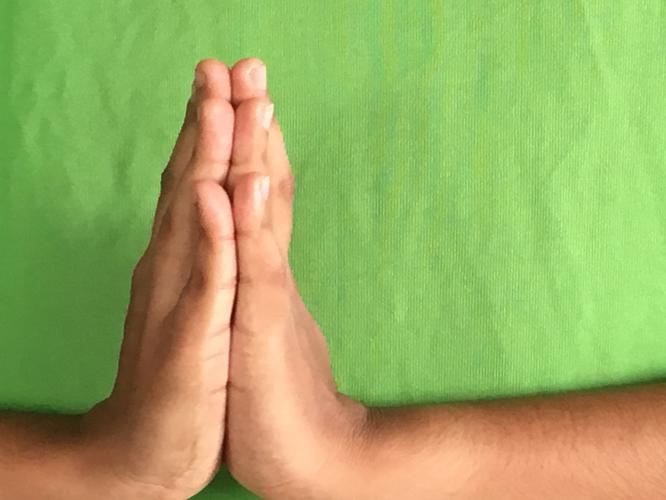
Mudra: Anjali
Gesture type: double_hand